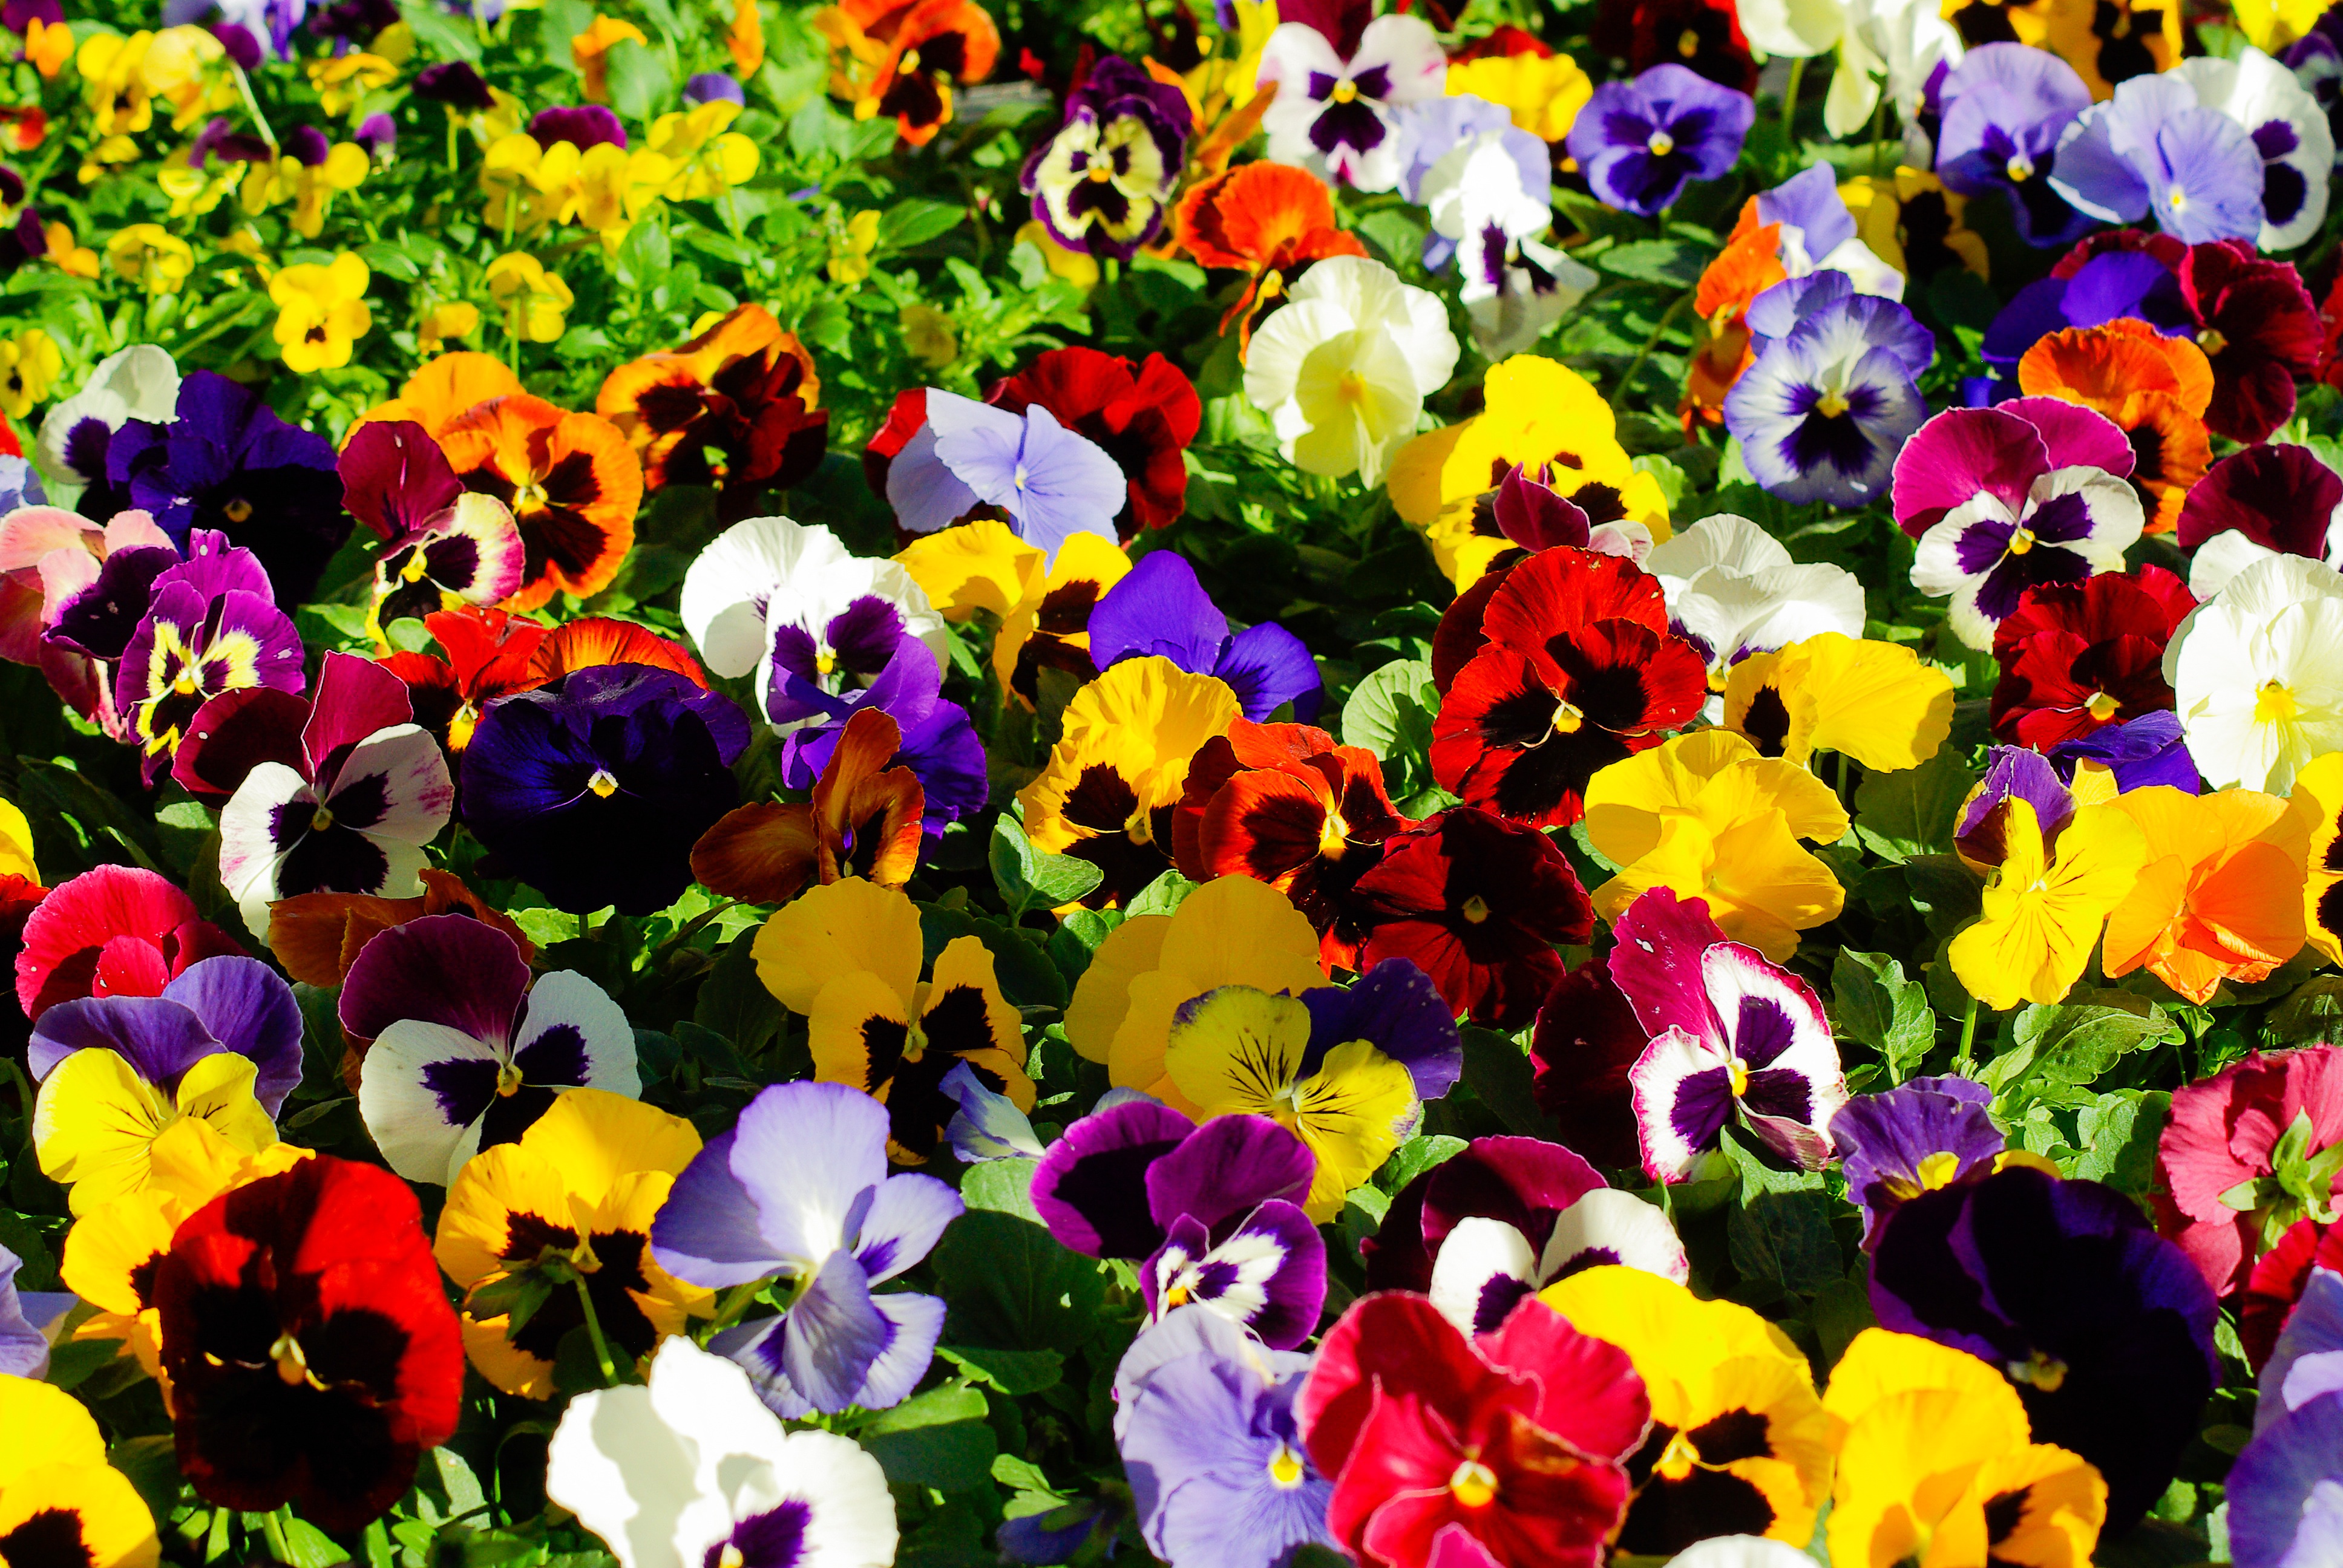
plant, flower, petal, color, yellow, flora, wildflower, flowers, parterre, thoughts, pansy, flowering plant, annual plant, land plant, violet family